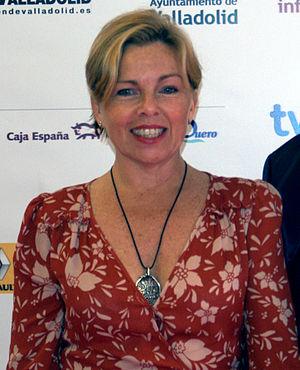
Görel Crona est une actrice suédoise née le 26 août 1959 à Stockholm.